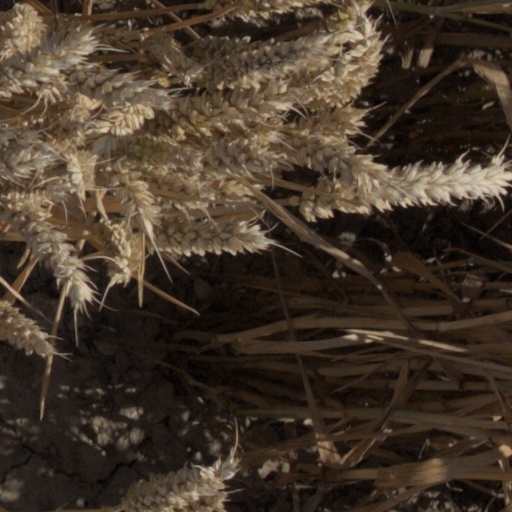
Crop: wheat